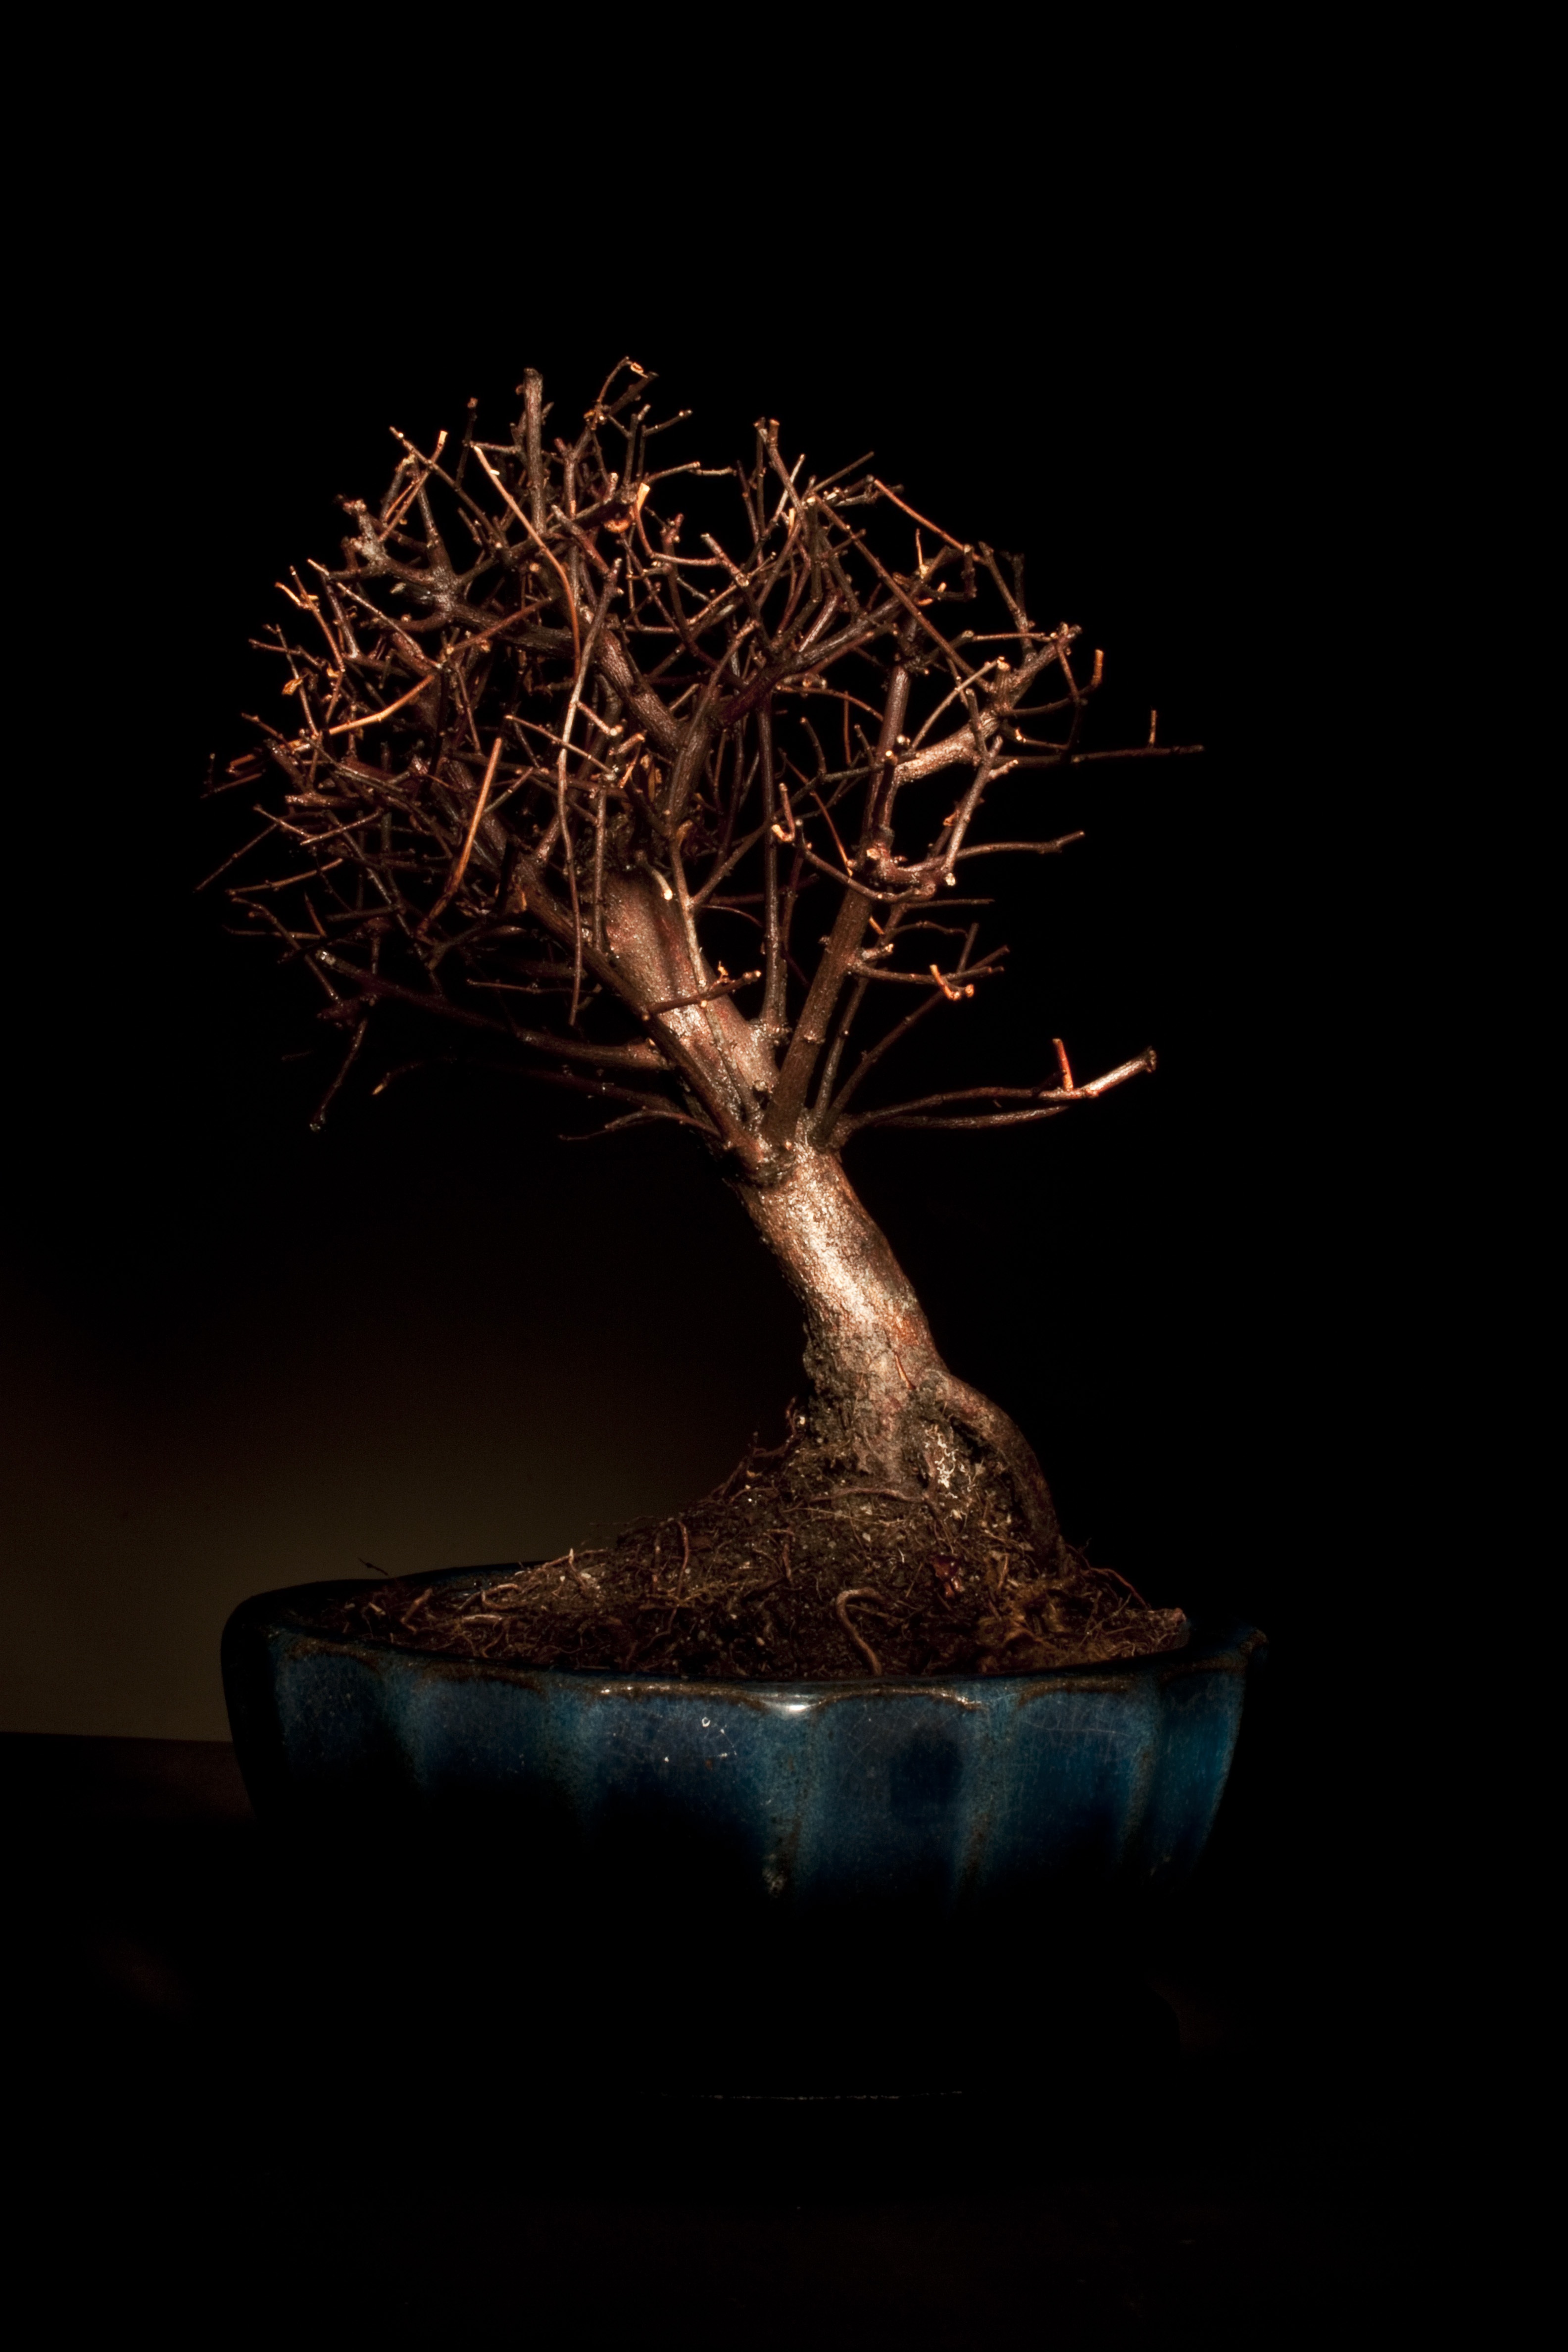
tree, light, plant, night, flower, darkness, light coloring, bonzai